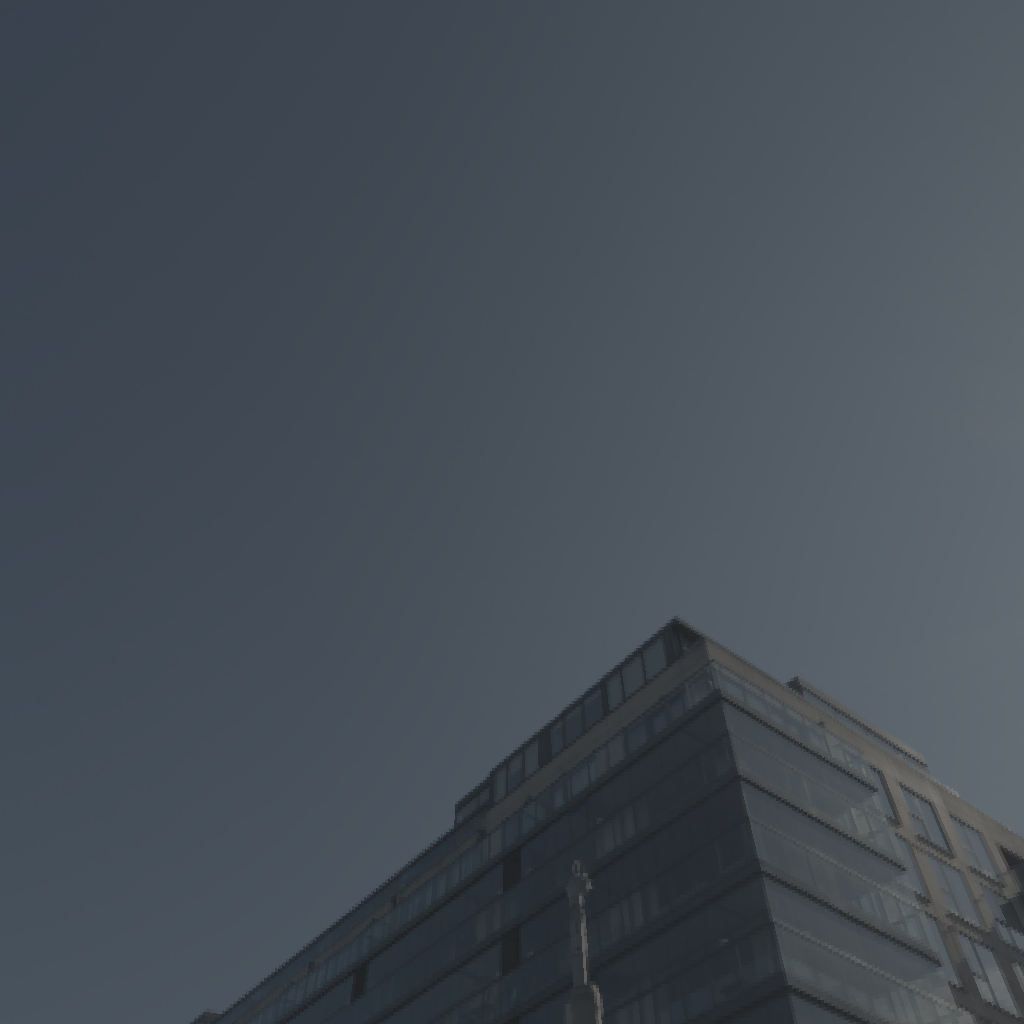
scene-linear HDR photo, Docklands 02, outdoor, with visible sun, city, building, street, road, cobblestone, high contrast, clear, urban, natural light, morning-afternoon, high dynamic range, physically based lighting